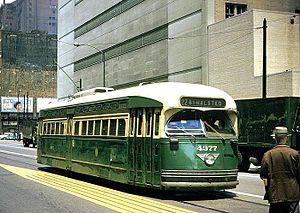
Le Chicago Surface Lines a été le gestionnaire du réseau de tramways de la ville de Chicago dans l'Illinois, à partir de 1913 jusqu’en 1947 avant que ses actifs ne soient repris par la Chicago Transit Authority.